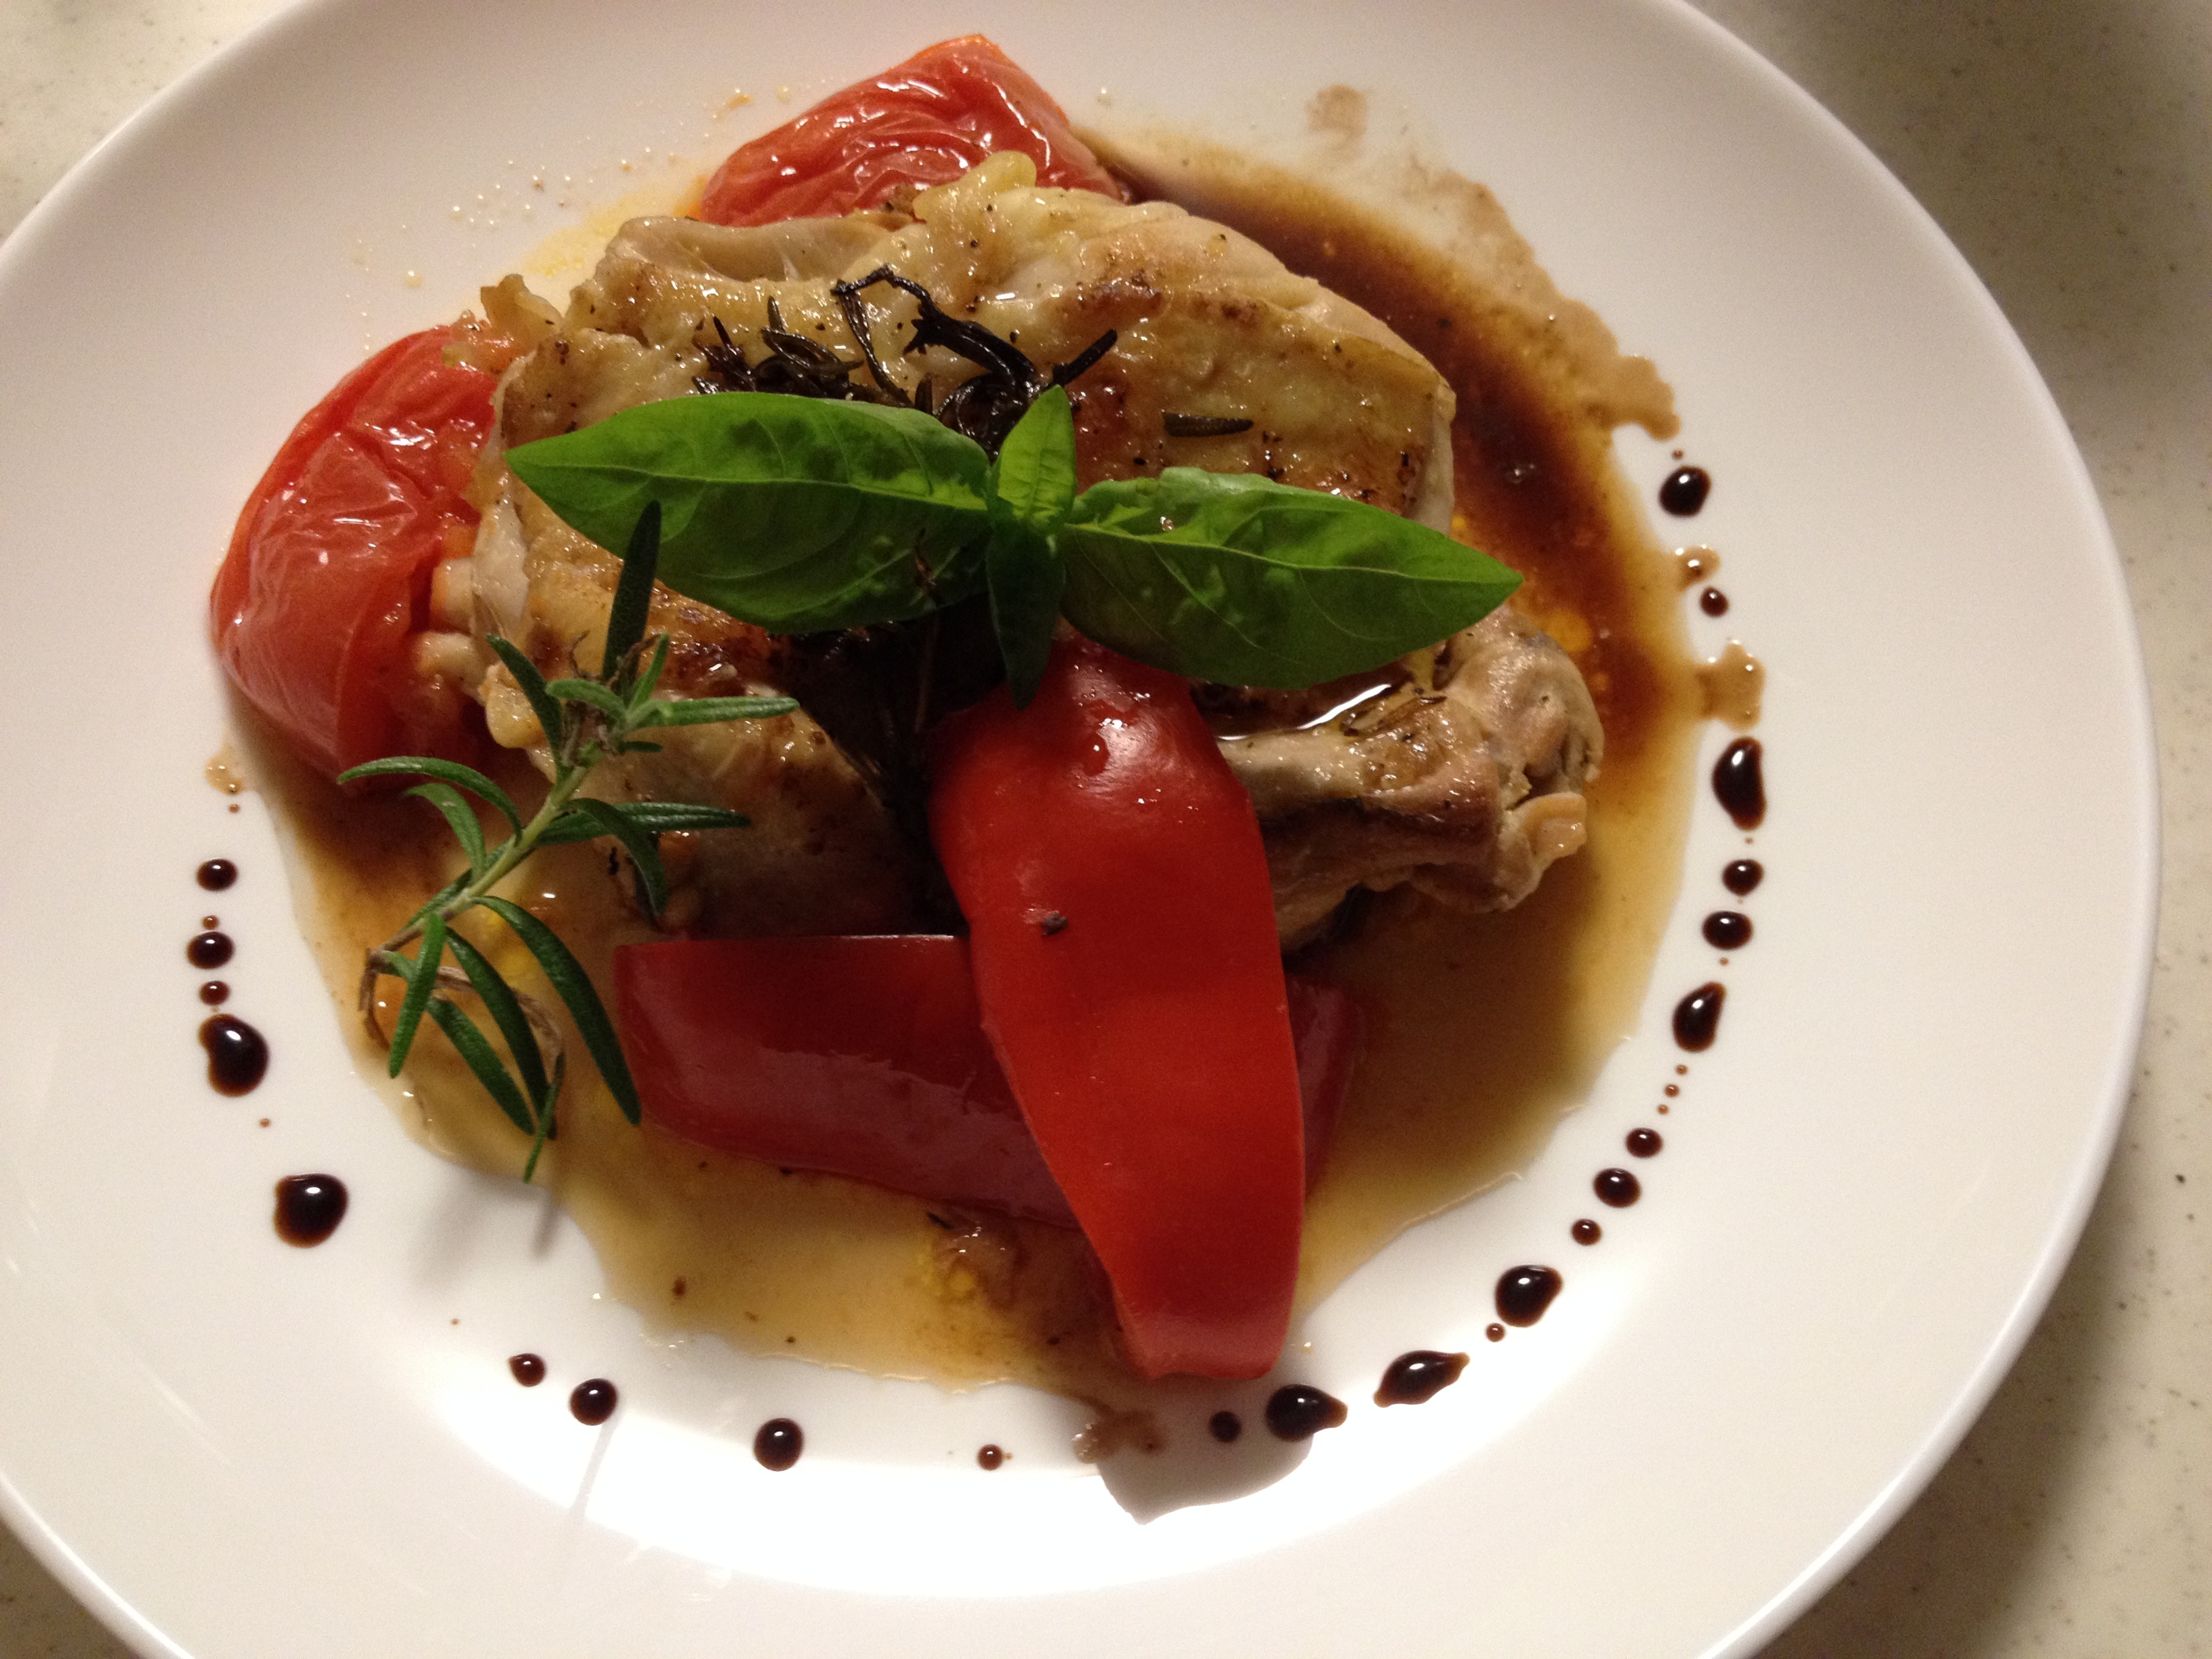
dish, meal, food, produce, vegetable, meat, lunch, cuisine, chicken, meat dish, italian food, balsamic source